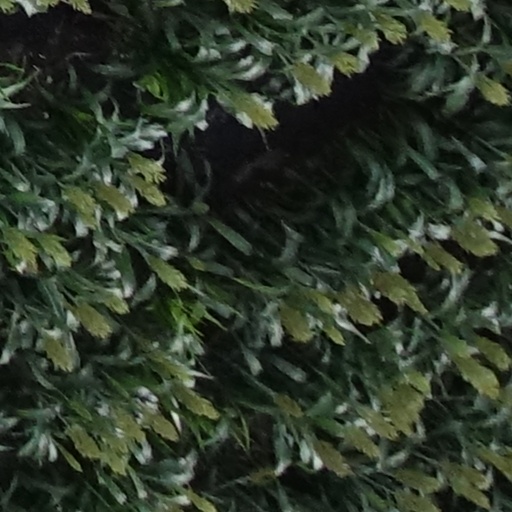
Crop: sorghum